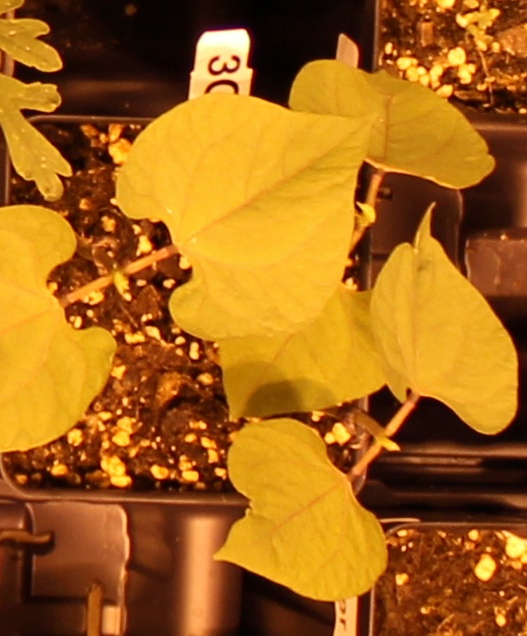
Label: Blackbean